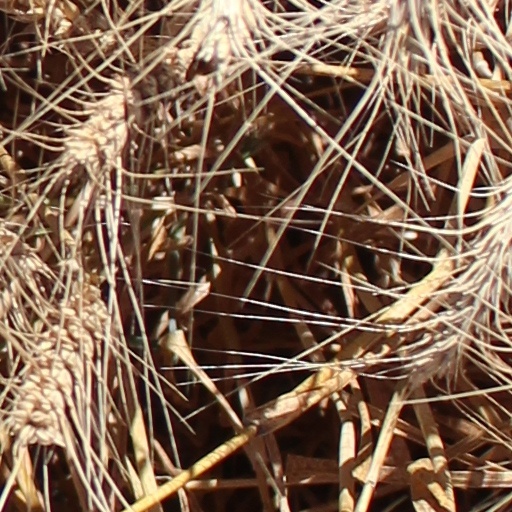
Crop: wheat